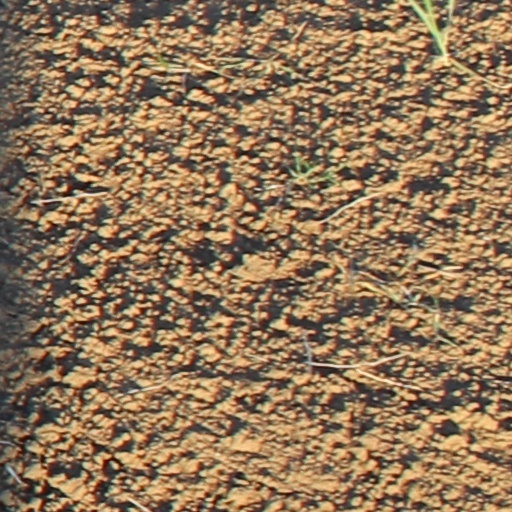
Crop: wheat